Poor Fellow My Country

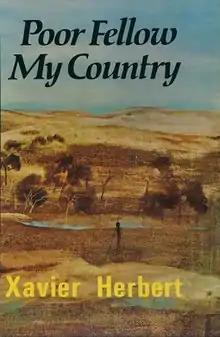
First edition

Poor Fellow My Country is a Miles Franklin Award-winning novel by Australian author Xavier Herbert. At 1,463 pages, it is the longest Australian work of fiction ever written, and the longest single-volume novel to have been written in the English language. "Poor Fellow My Country" won the 1976 Miles Franklin Literary Award (for books published in 1975), Australia's most prestigious such award. It was Herbert's final novel.